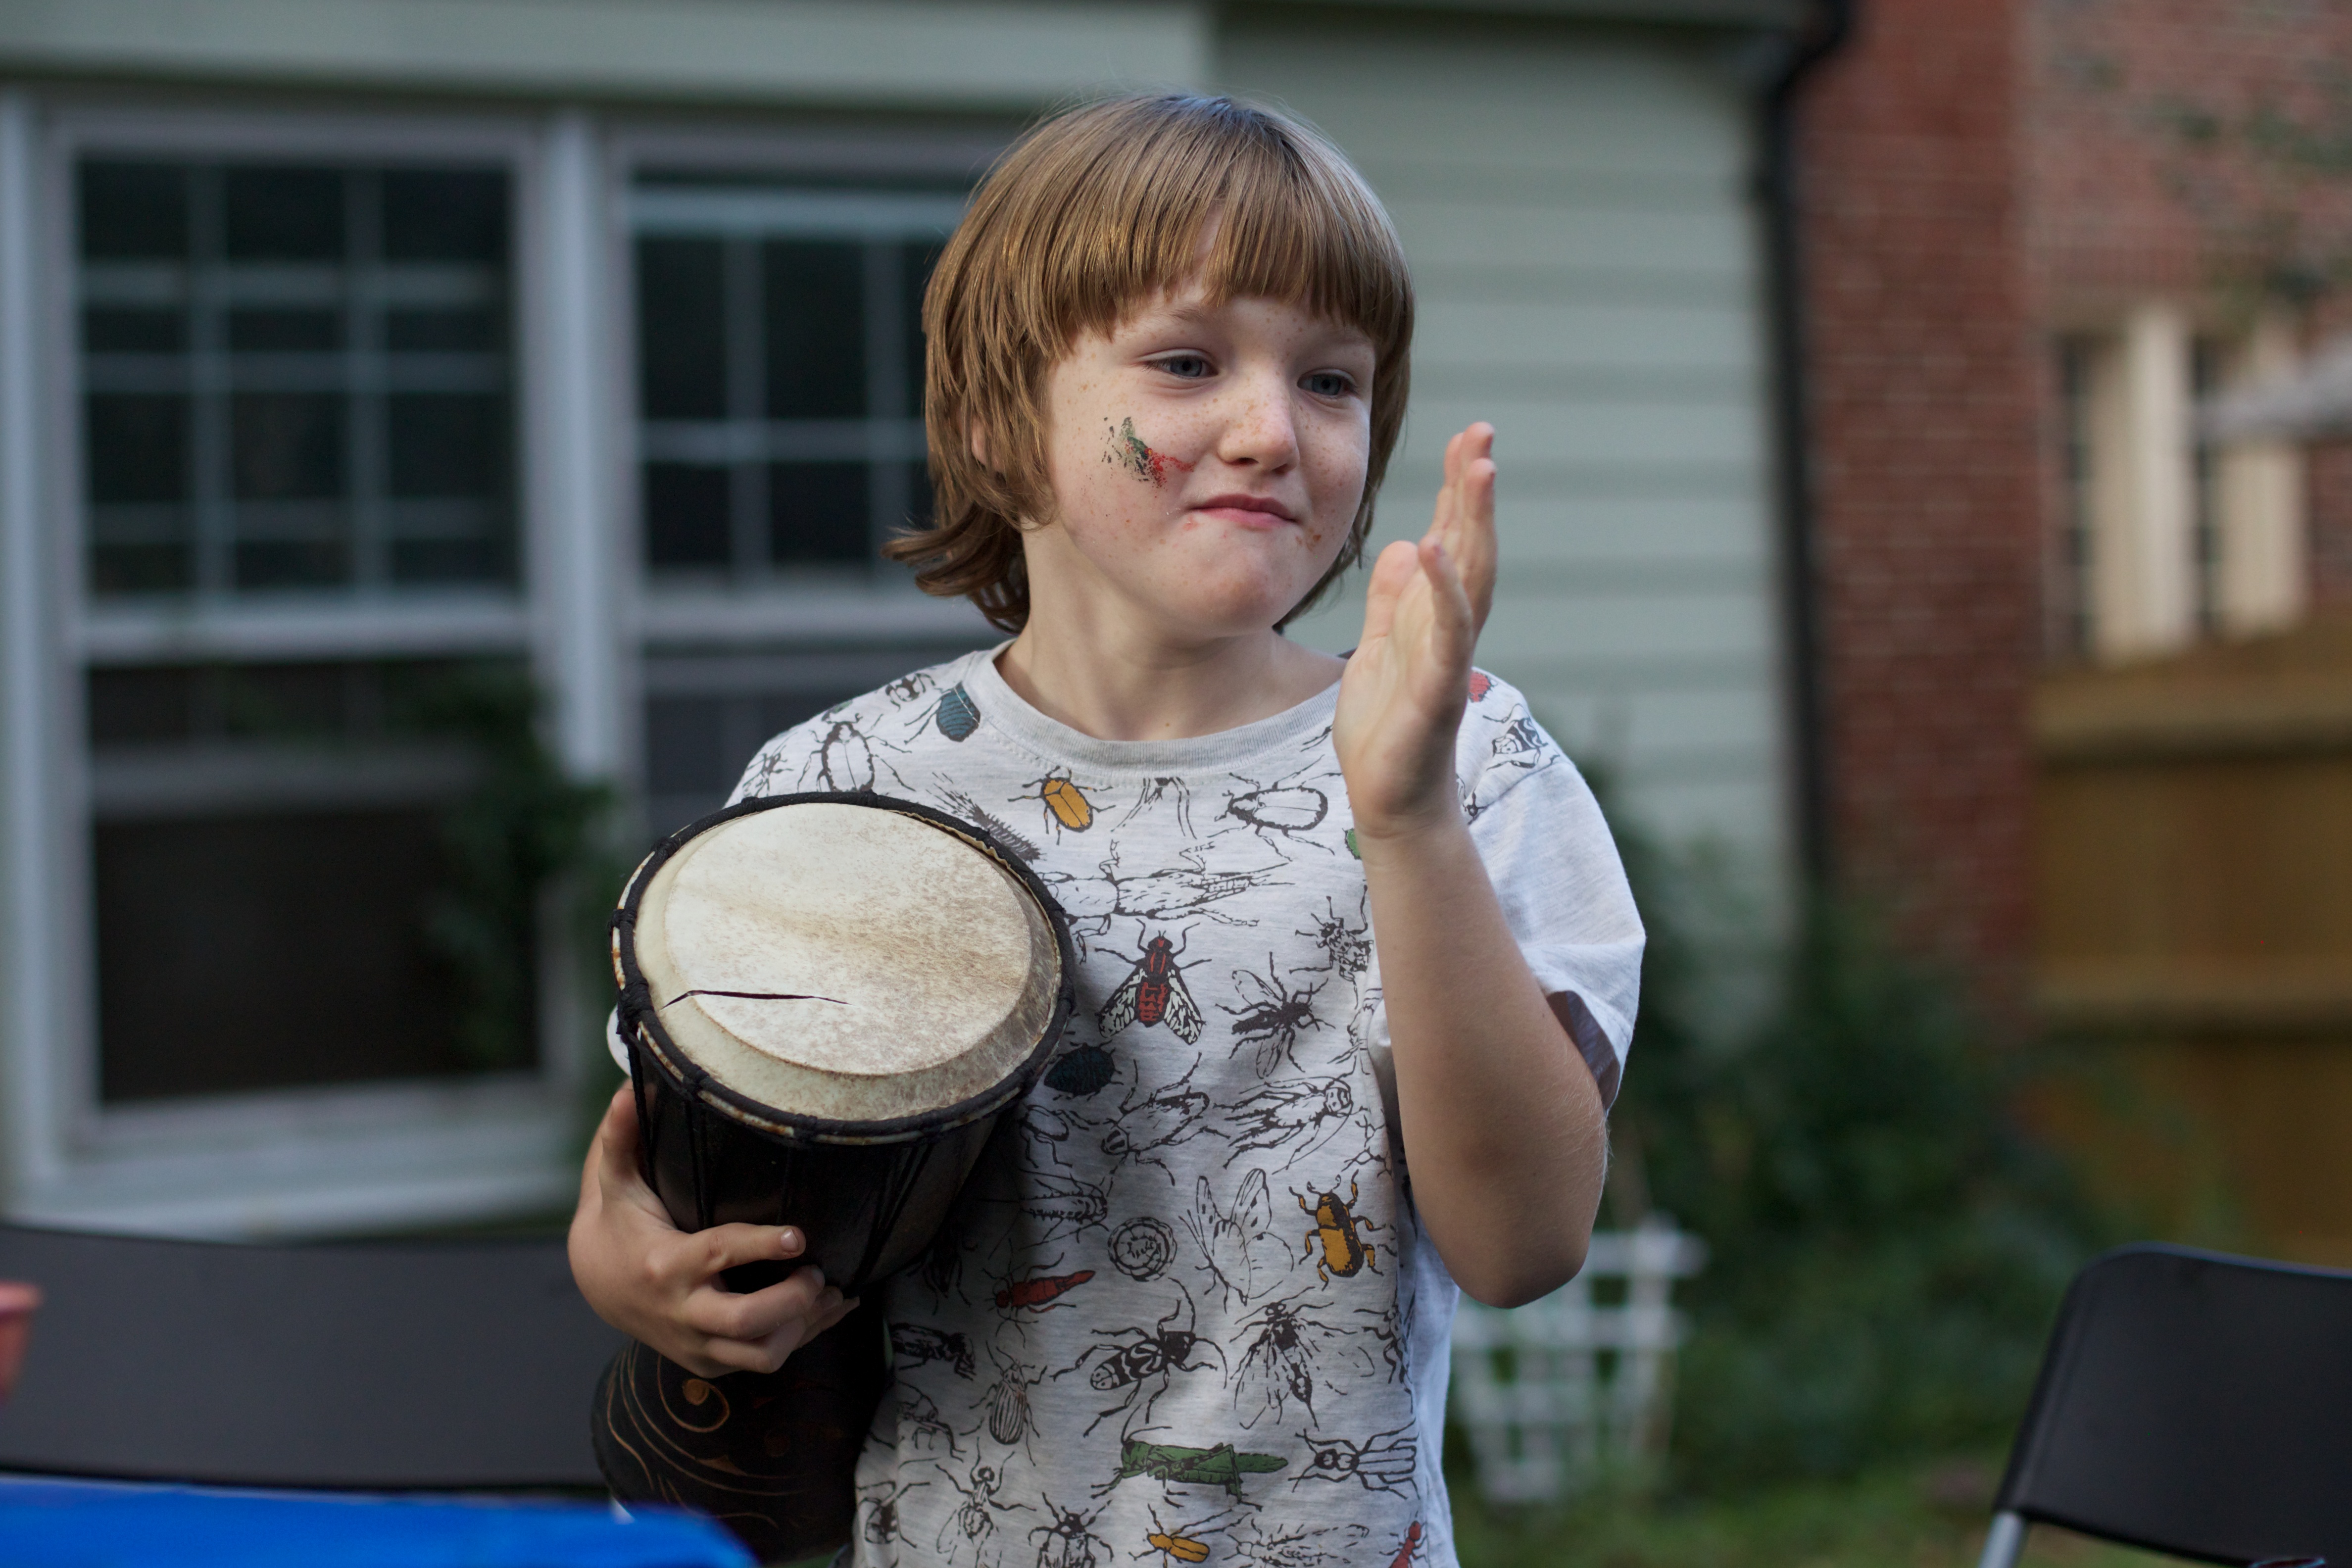
person, girl, male, portrait, child, toddler, odyssey, bavastock